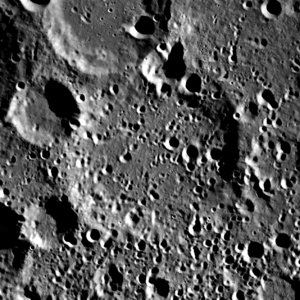
Berlage (månekrater)
Berlage er et nedslagskrater på Månen. Det befinder sig på den sydlige halvkugle på Månens bagside og er opkaldt efter den hollandske arkitekt Hendrik P. Berlage.